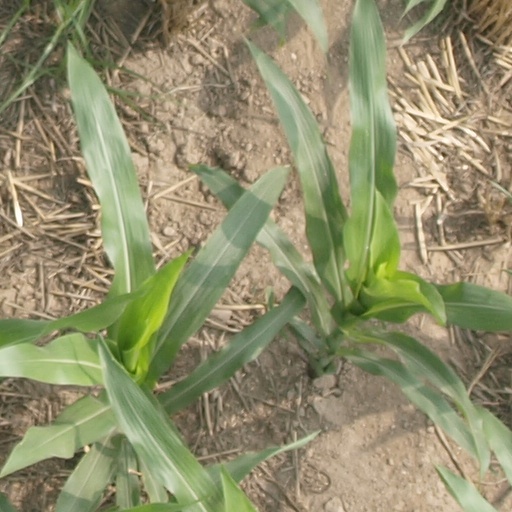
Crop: maize; corn